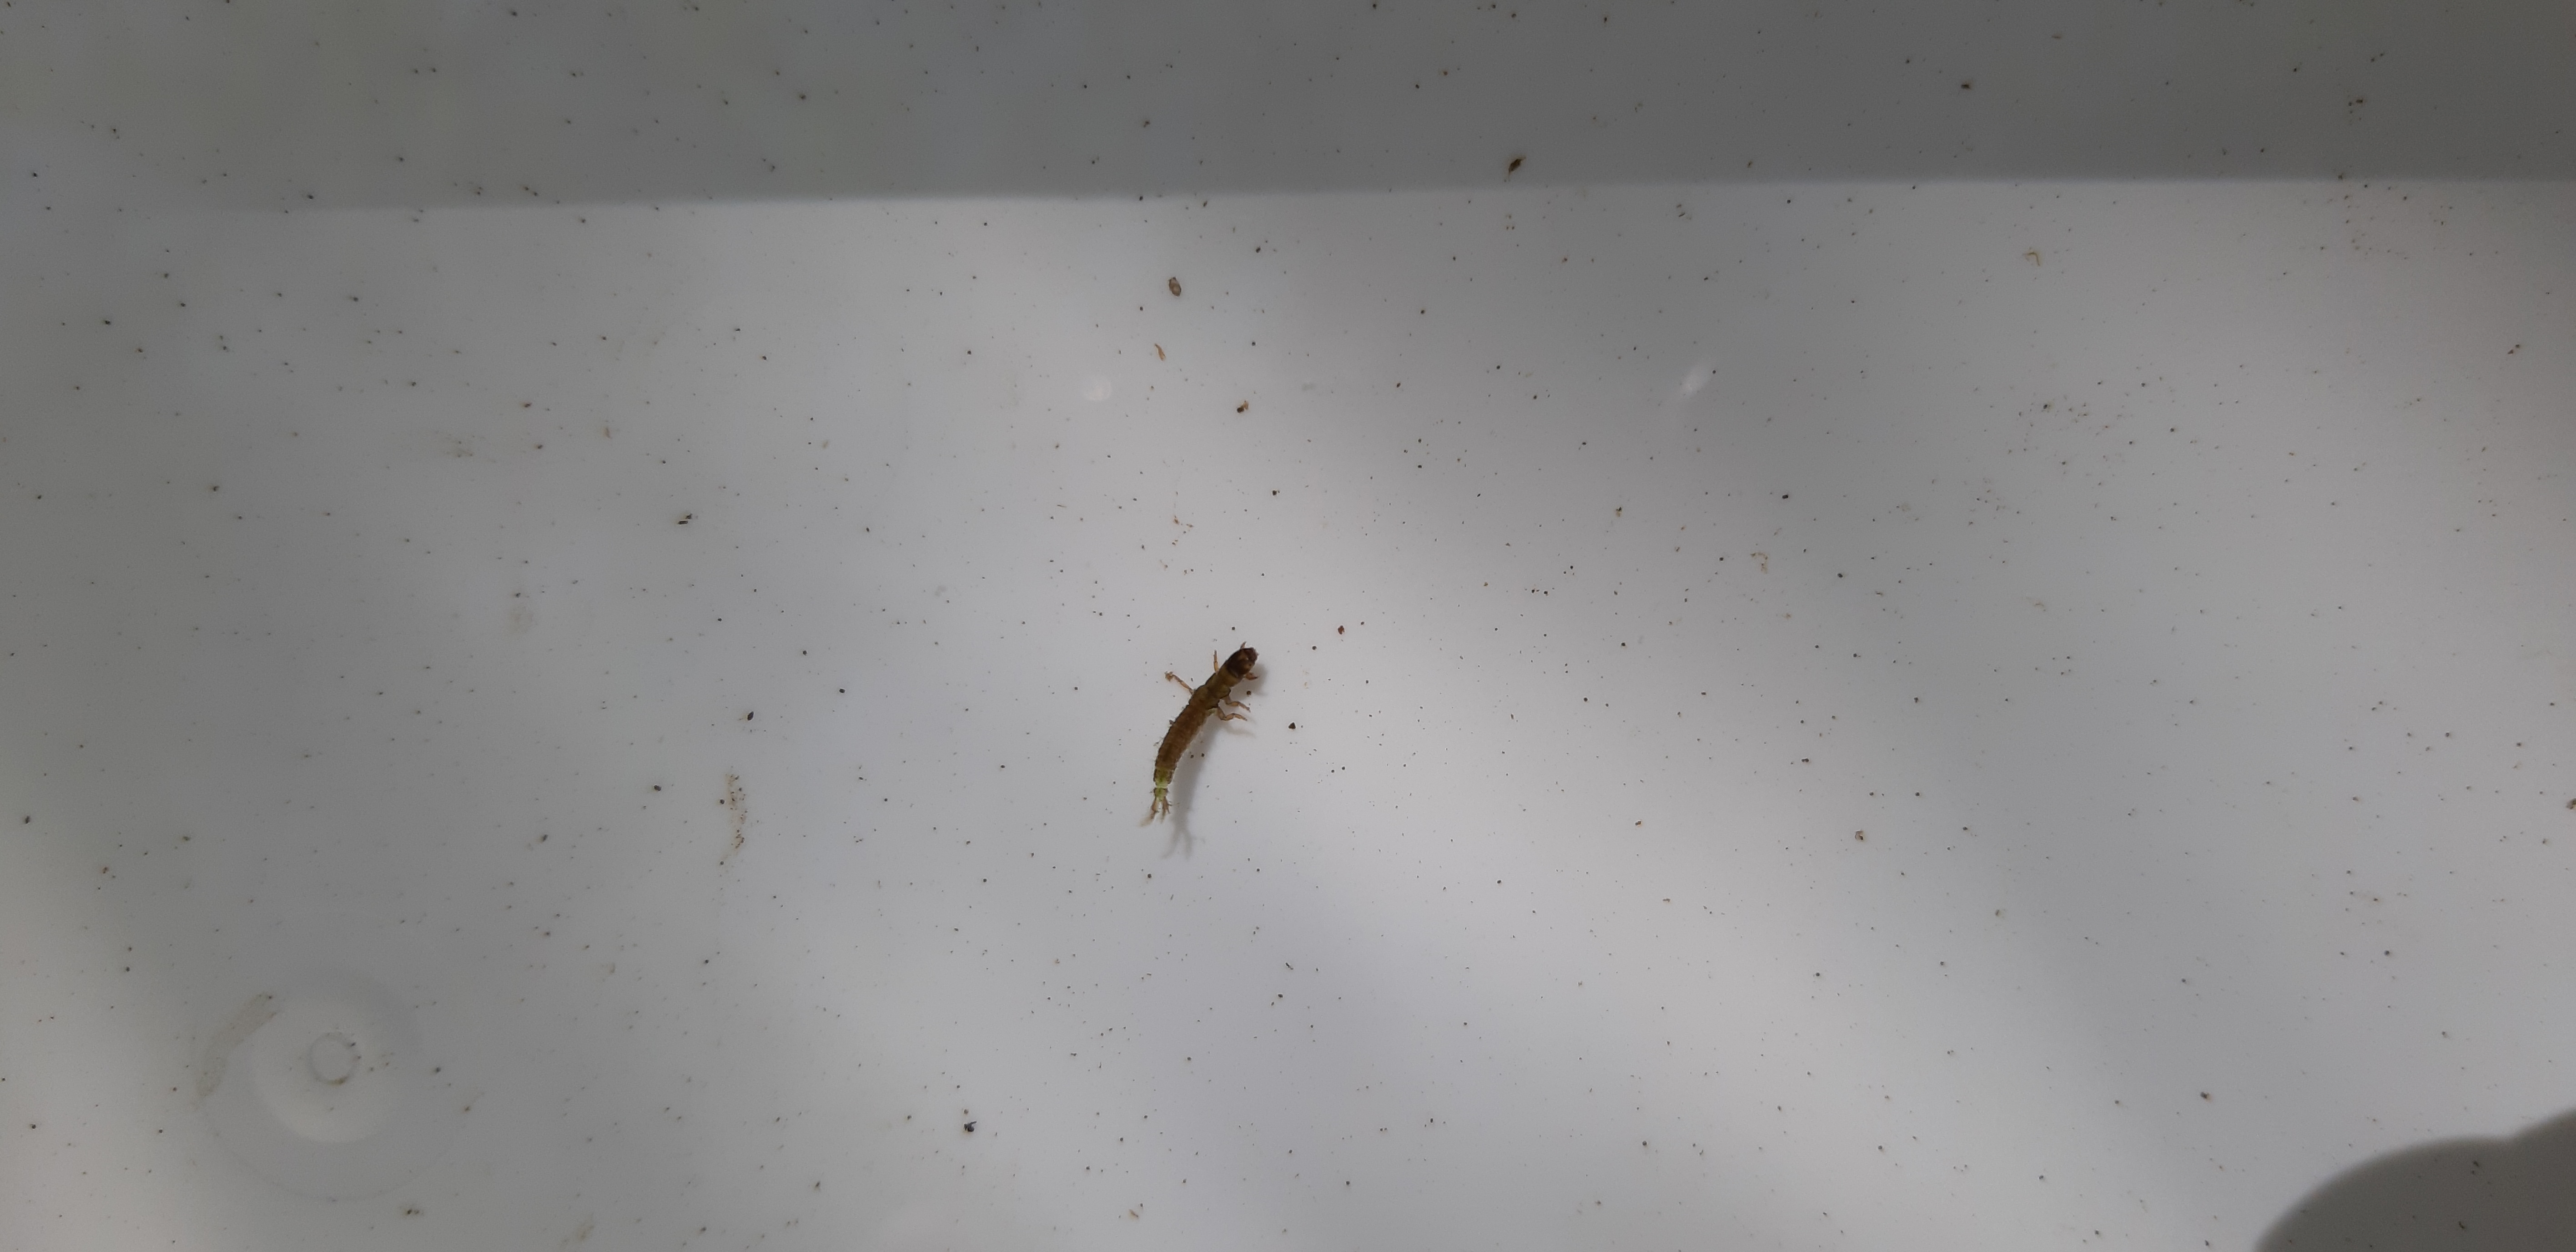
Macroinvertebrate group: caddisflies